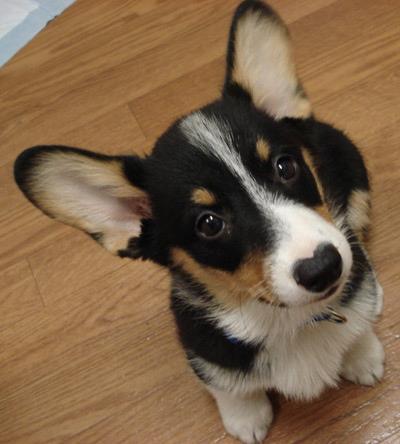
Pembroke